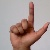
The image shows a hand gesture representing the letter 'L' in Indian Sign Language.